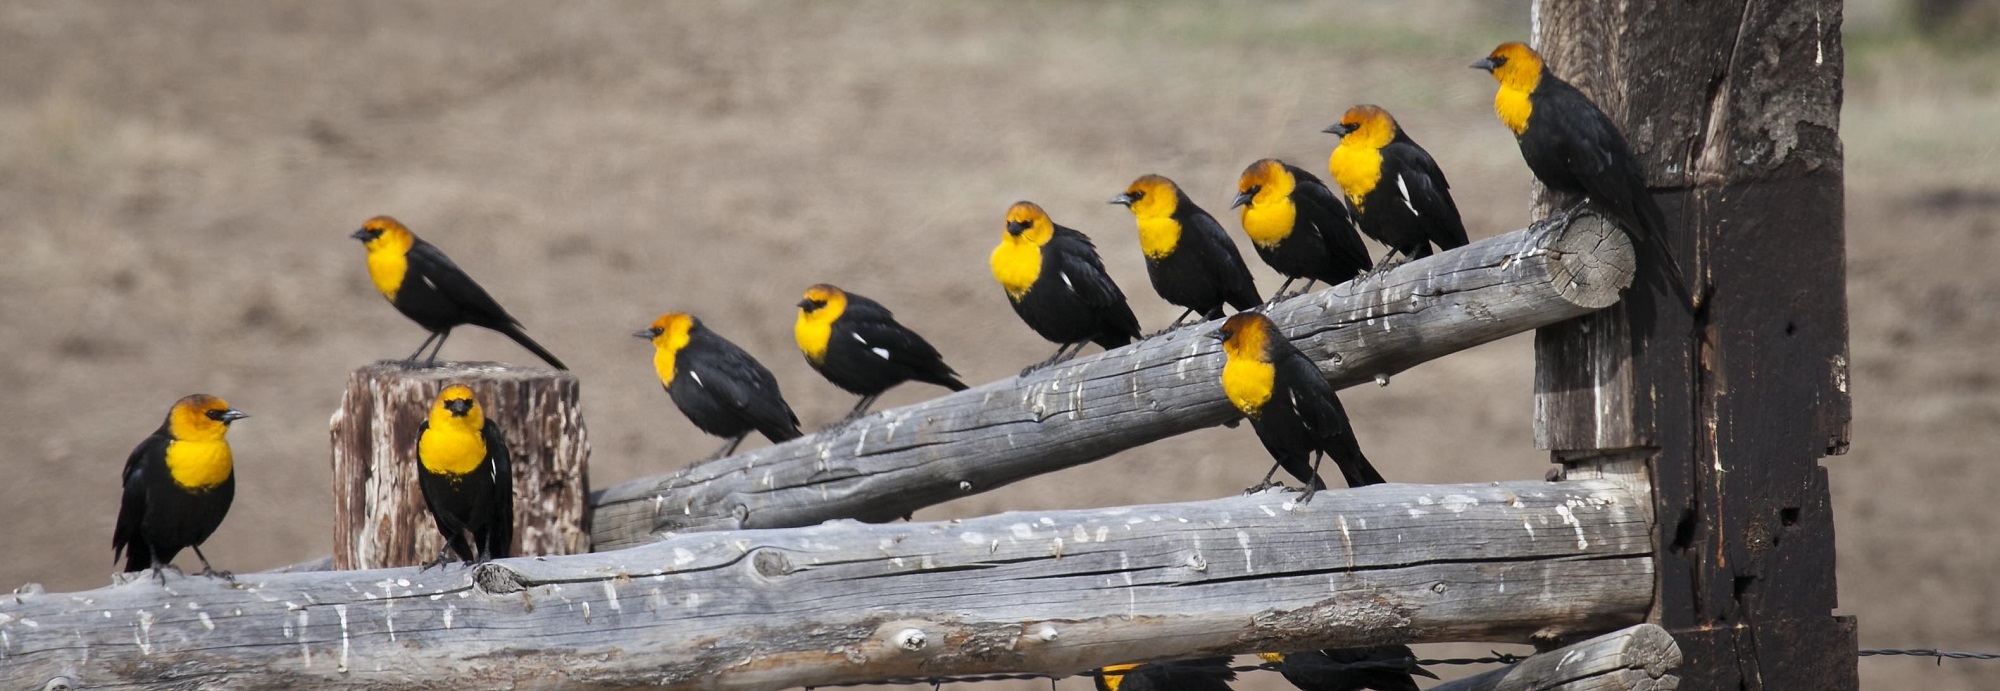
nature, bird, fence, wildlife, beak, colorful, yellow, fauna, outdoors, birds, perched, males, yellow headed blackbirds